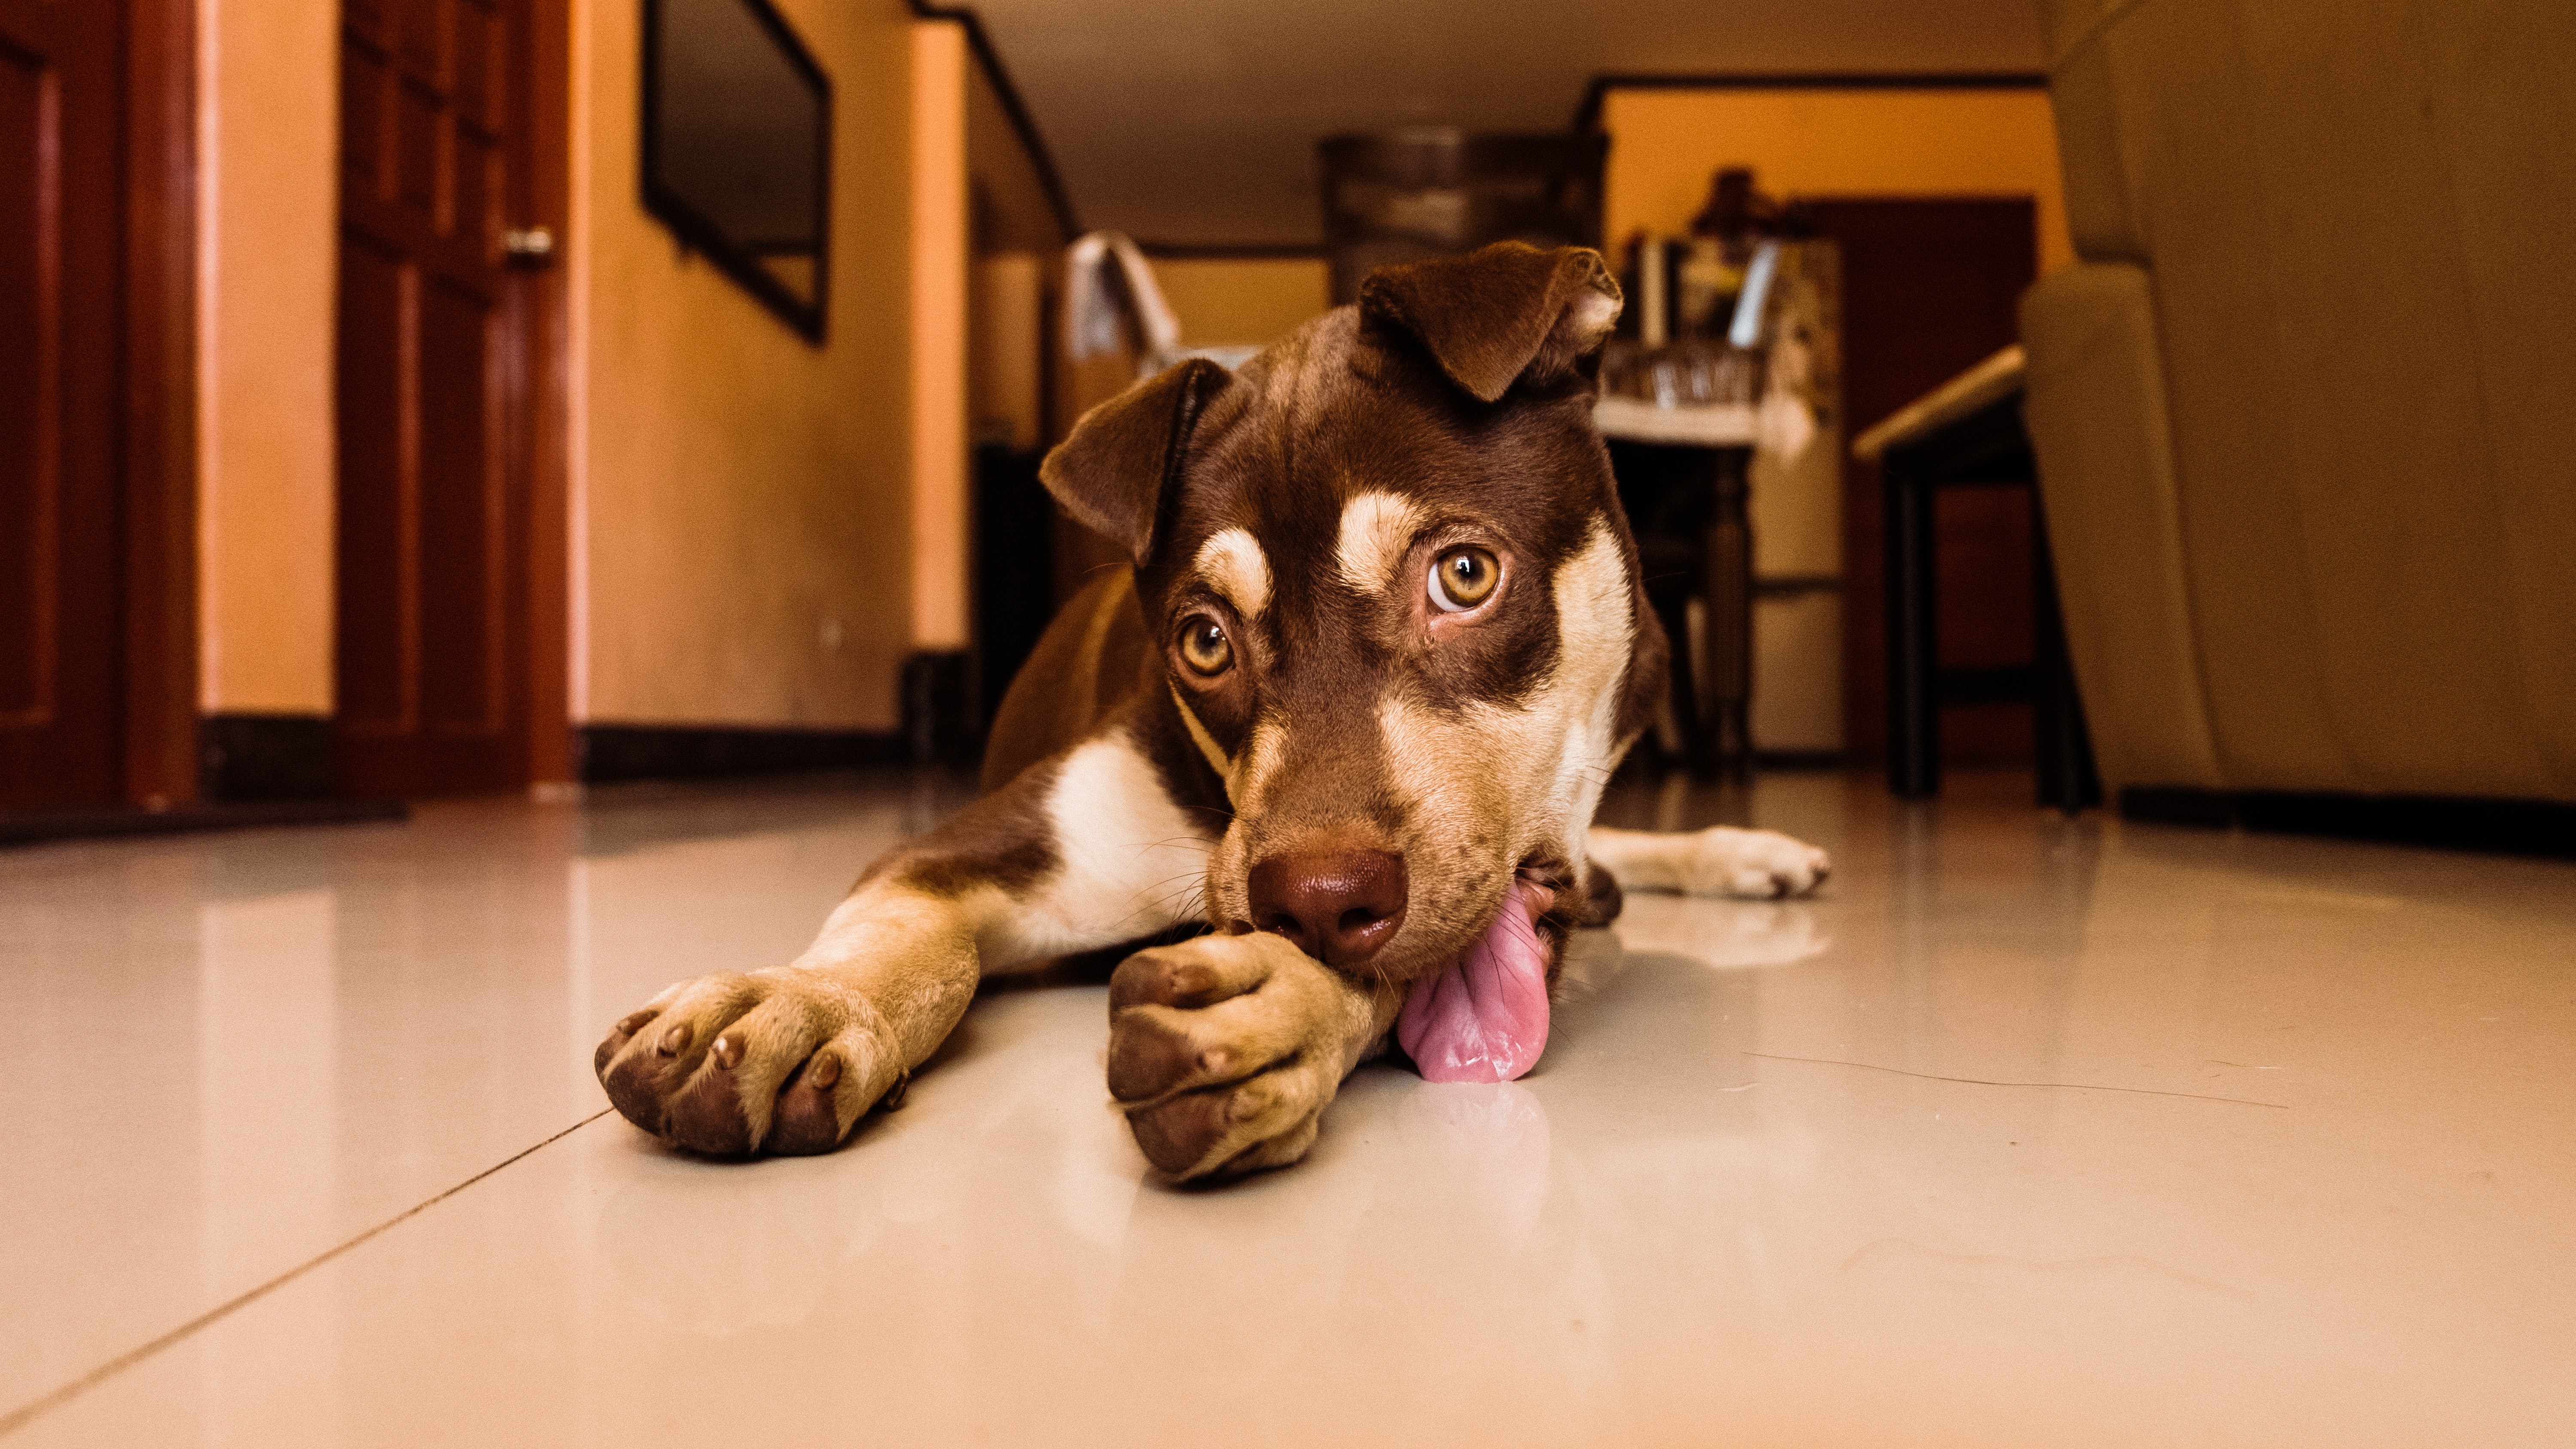
dog, canidae, dog breed, nose, snout, floor, carnivore, ear, puppy, companion dog, flooring, paw, guard dog, whiskers